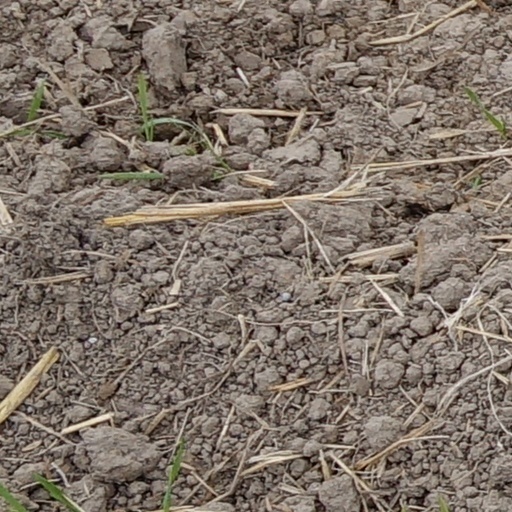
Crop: wheat